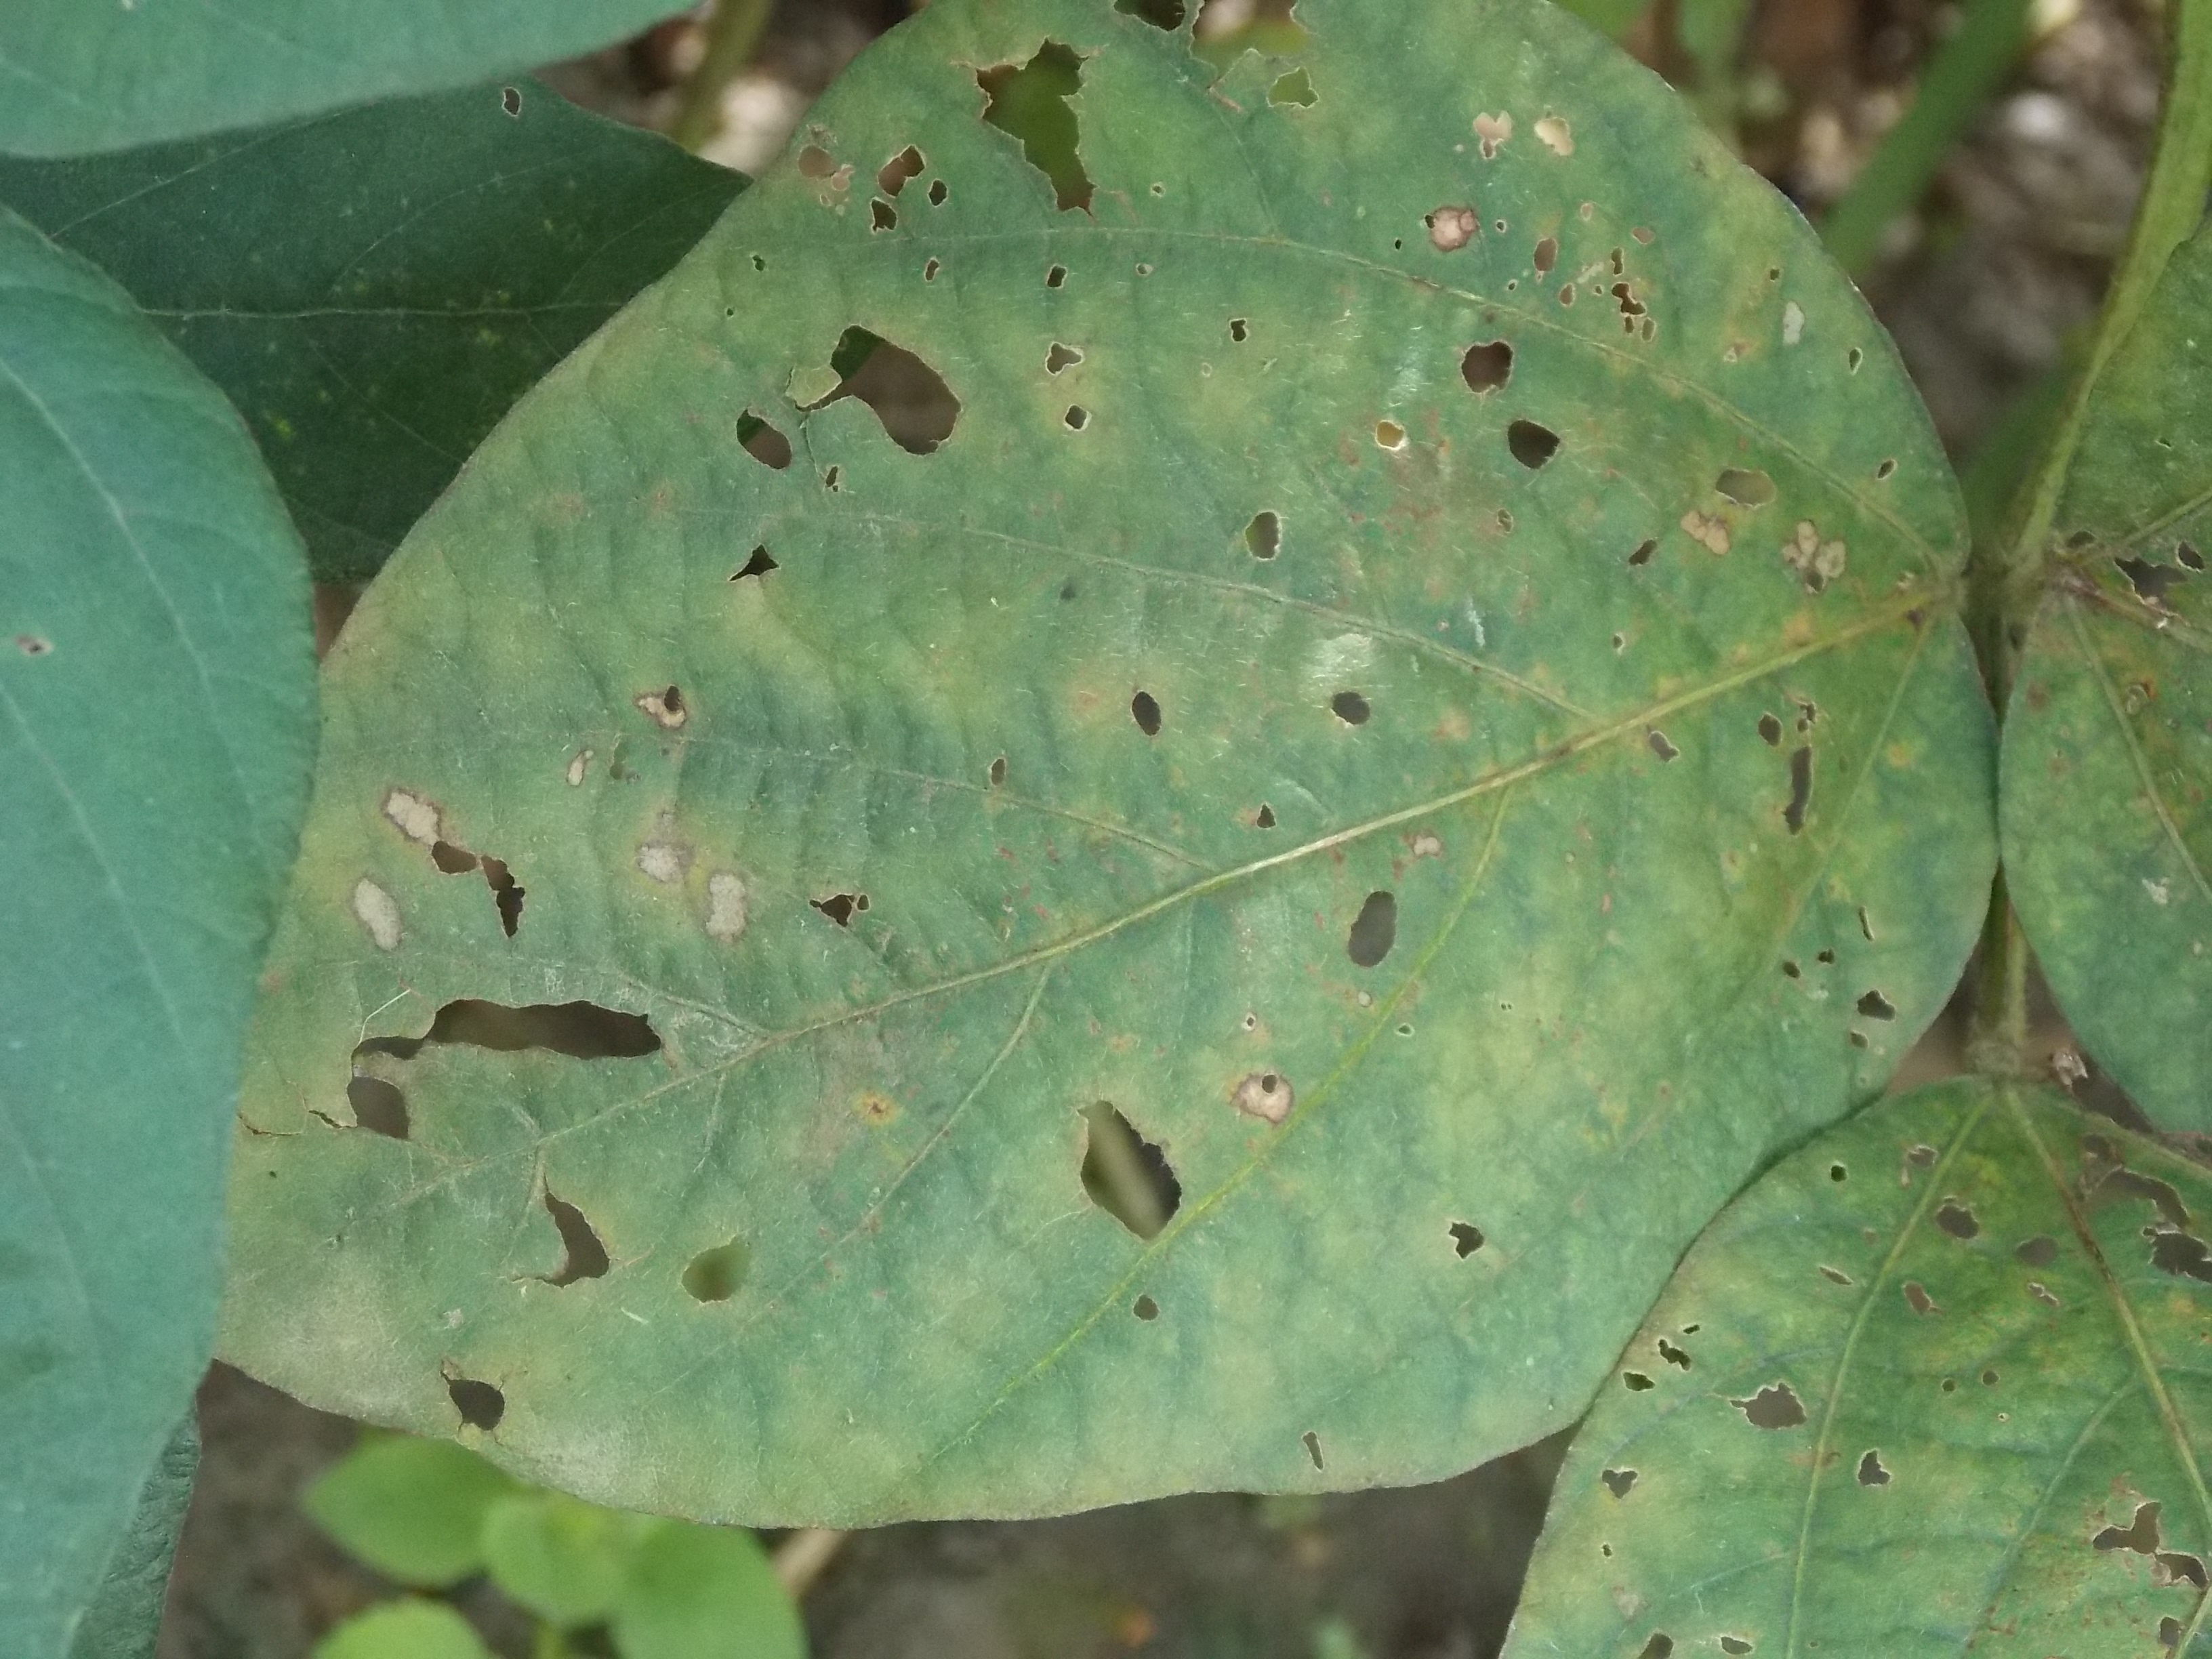
Label: Disease